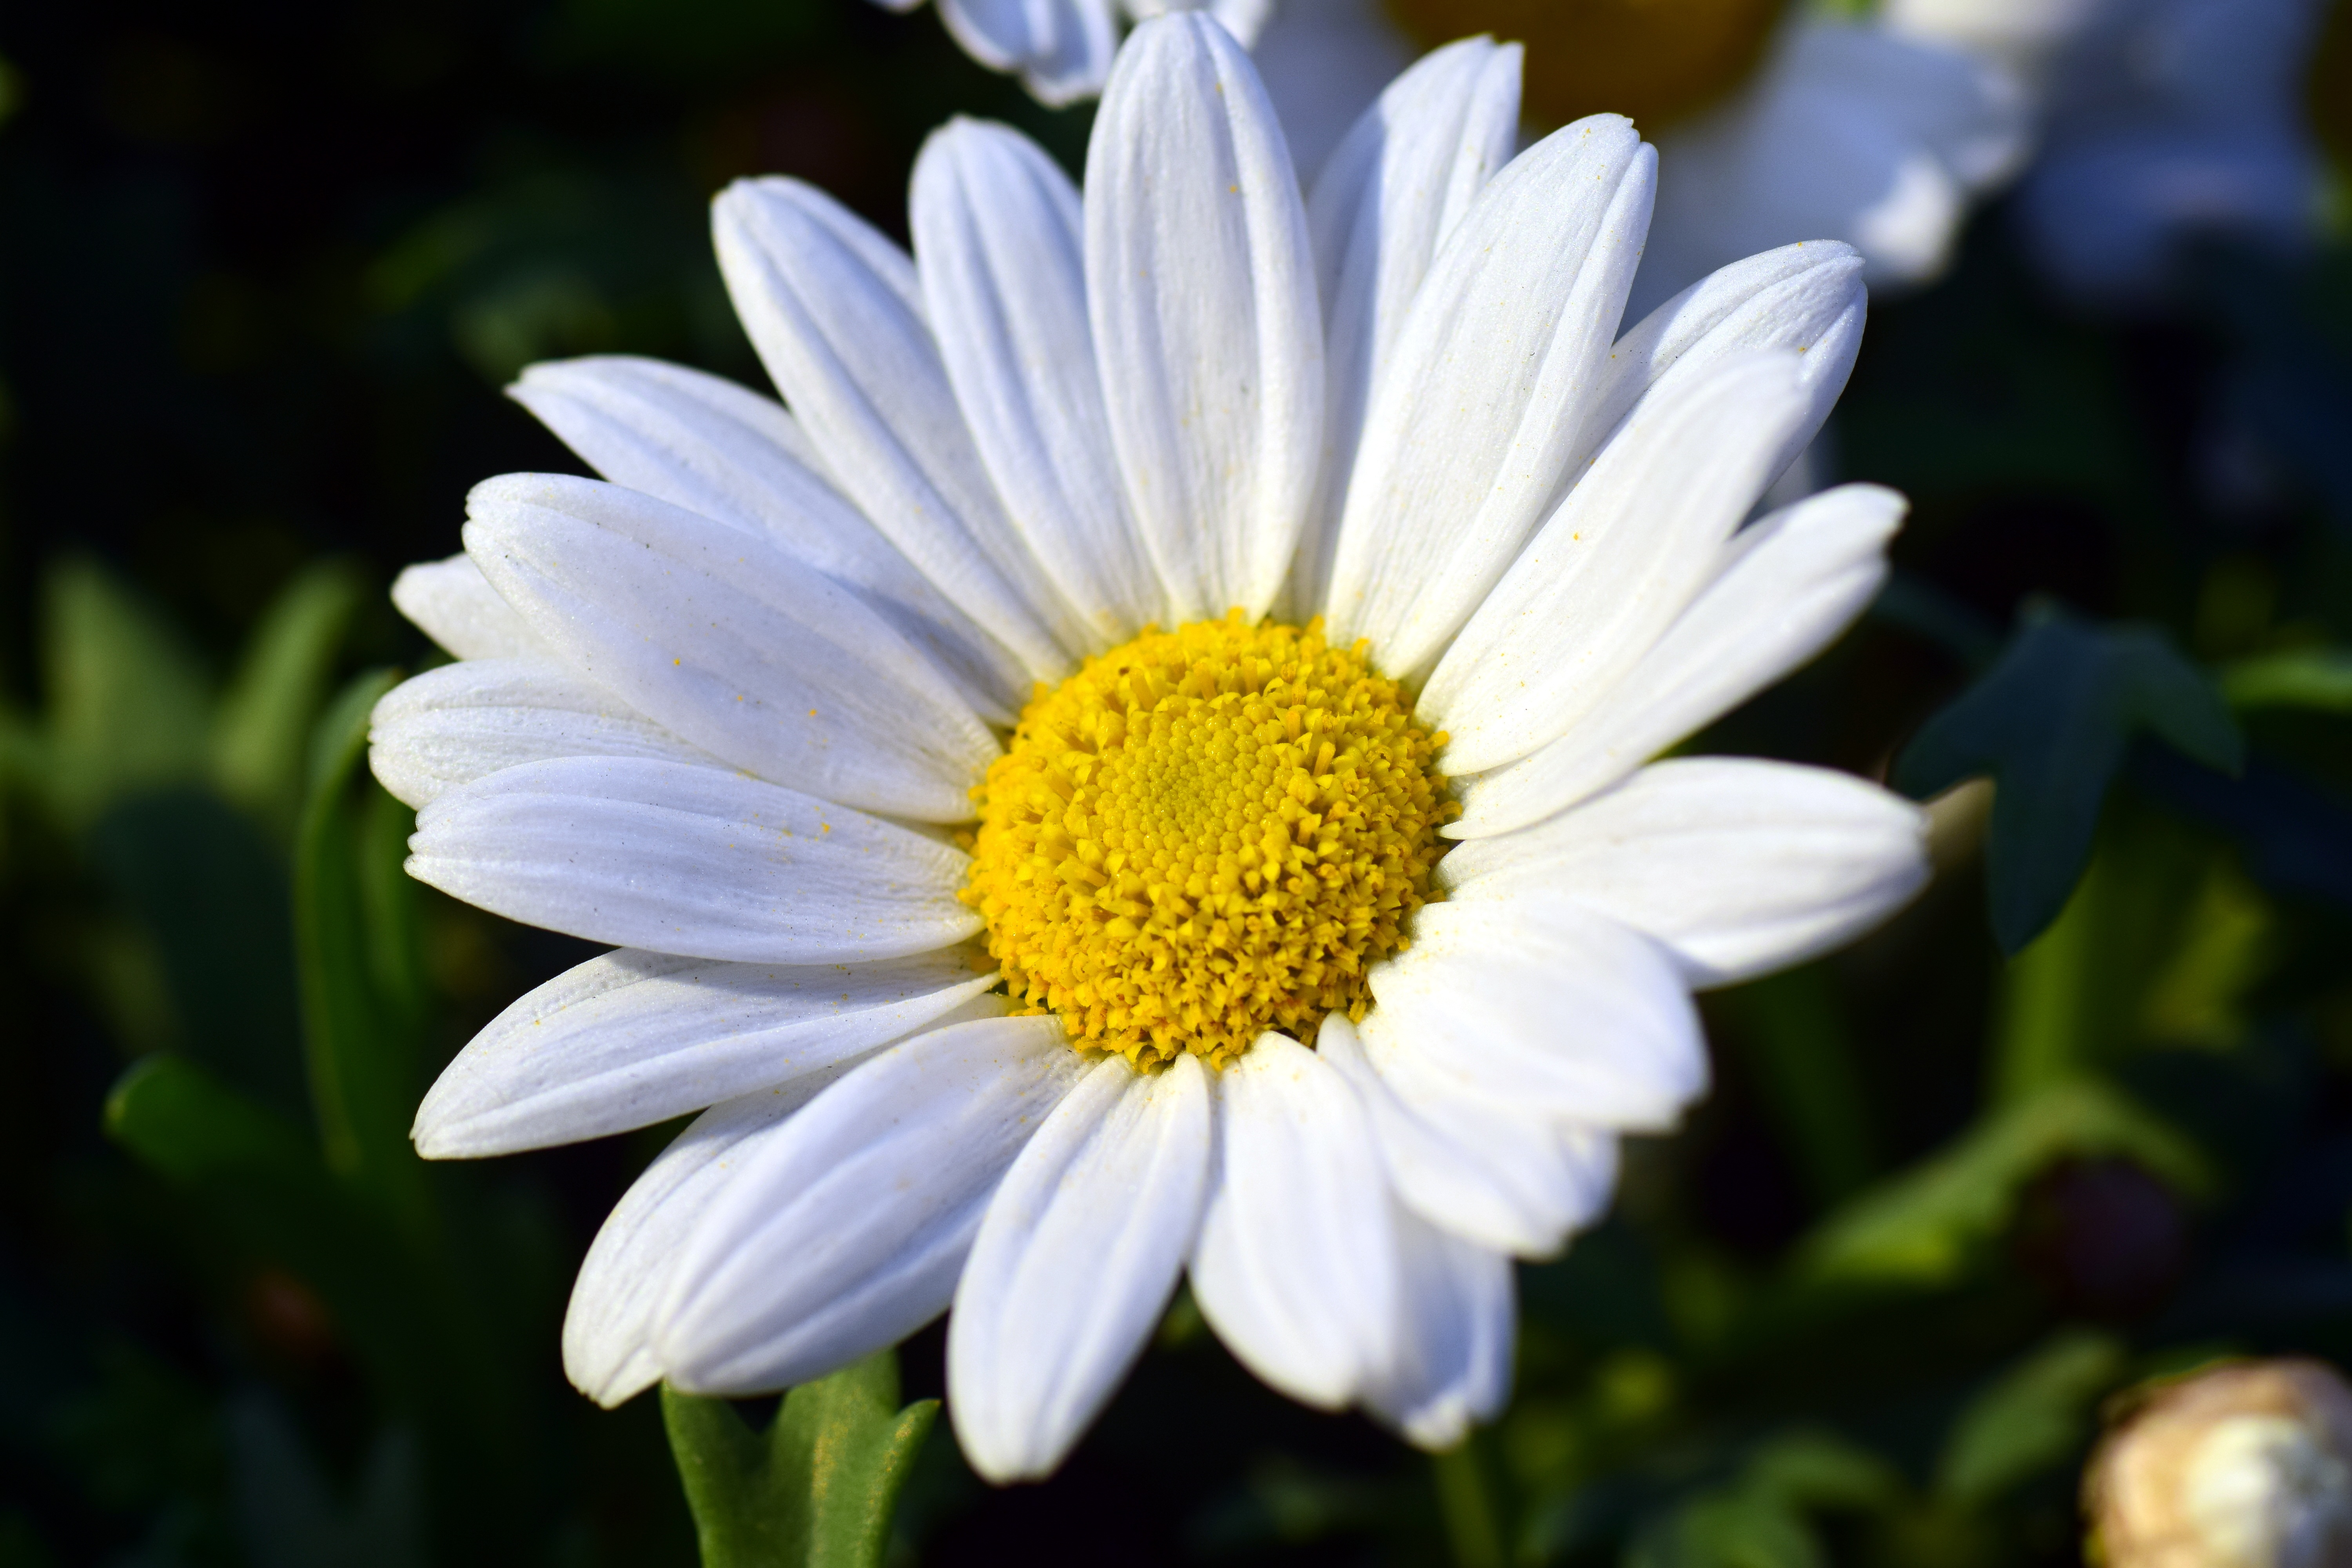
nature, blossom, plant, white, flower, petal, bloom, daisy, pollen, botany, close, flora, wildflower, flowers, close up, bright, beautiful, marguerite, composites, macro photography, blossomed, flowering plant, meadow margerite, daisy family, oxeye daisy, land plant, chamaemelum nobile, marguerite daisy